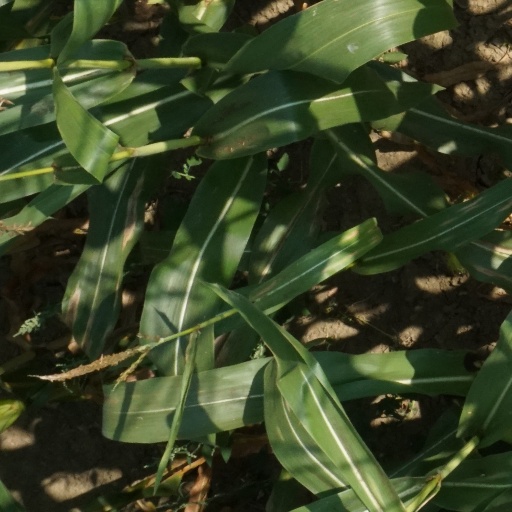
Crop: maize; corn